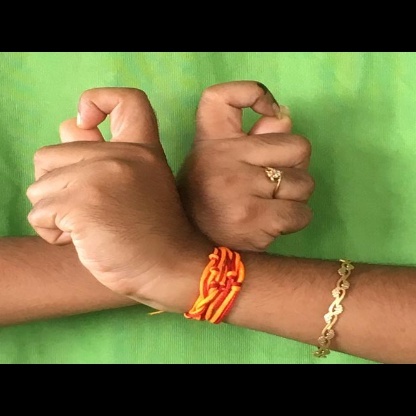
Mudra: Berunda